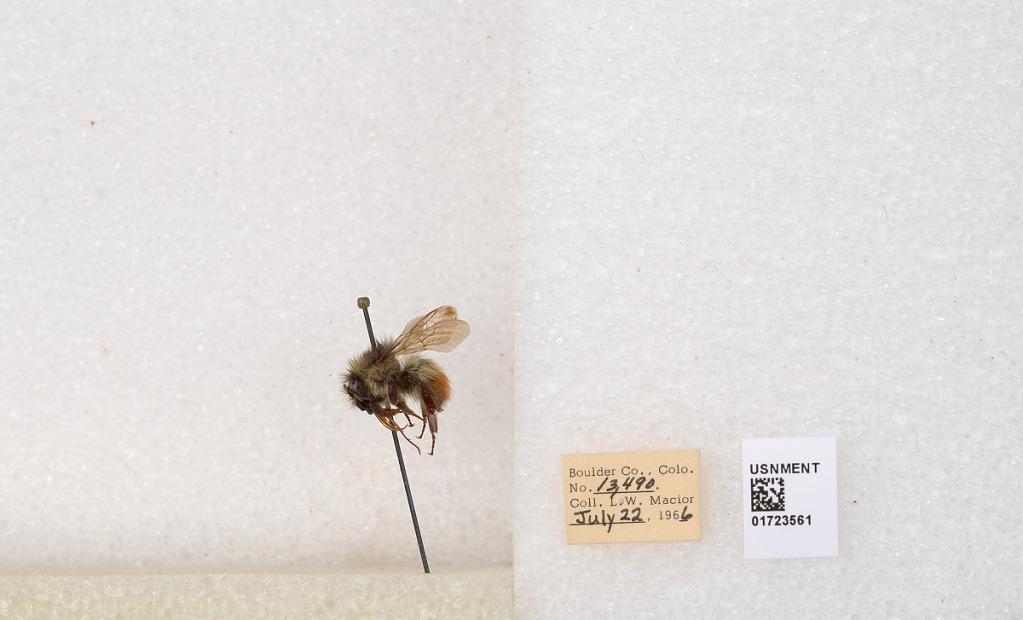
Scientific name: Bombus flavifrons Cresson
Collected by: L. Macior
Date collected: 1966-7-22
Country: United States
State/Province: Colorado
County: Boulder
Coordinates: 40.0925, -105.358